Tryphon Kin-Kiey Mulumba

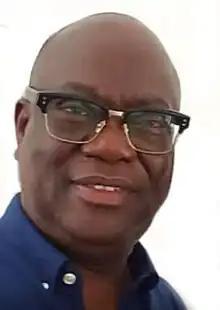

Tryphon Kin-Kiey Mulumba (born 4 September 1949, in Kindambi, Belgian Congo) is a Congolese politician. He was formerly the Minister of Relations with Parliament and the Minister of Post and Telecommunications in the government of Prime Minister Matata Ponyo Mapon. In 2018 Mulumba was a presidential candidate in the 2018 Democratic Republic of the Congo general election. He was also previously in the National Assembly since the 2006 election representing the Bandundu Province, ending his term after the 2011 election. He has always been a close supporter of President Joseph Kabila, but in 2018 chose to run against Kabila's chosen candidate, Emmanuel Ramazani Shadary.